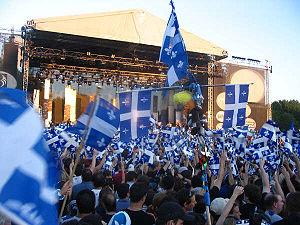
Le nationalisme québécois est le résultat de l'évolution du nationalisme bas-canadien puis du nationalisme canadien-français. Durant près d'un siècle, il sous-tend généralement les querelles entre « rouges » et « bleus » qui sont marquantes au XIXᵉ siècle. Ayant évolué dans une Amérique anglaise, le nationalisme s'est fait d'un sentiment de différence vis-à-vis d'un autre peuple et d'attachement aux acquis français.
La liste d'exemples de Québec bashing recense des cas de Québec bashing observés dans les médias.
La Fête nationale du Québec, encore communément appelée la Saint-Jean-Baptiste ou Saint-Jean, est la fête nationale des Québécois. En vertu de la Loi sur la fête nationale, le 24 juin est une journée fériée et chômée au Québec.
Cet article traite des événements qui se sont produits durant l'année 1977 au Québec.
La Société Saint-Jean-Baptiste de Montréal est une organisation québécoise fondée par le journaliste Ludger Duvernay le 8 mars 1834, sous le nom initial de l'Association « Aide-toi et le ciel t'aidera ».